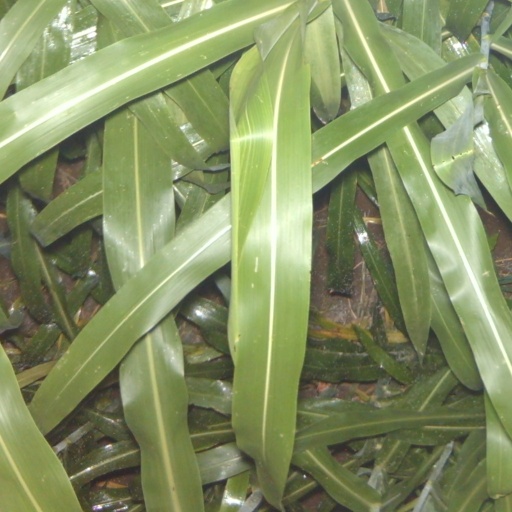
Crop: sorghum